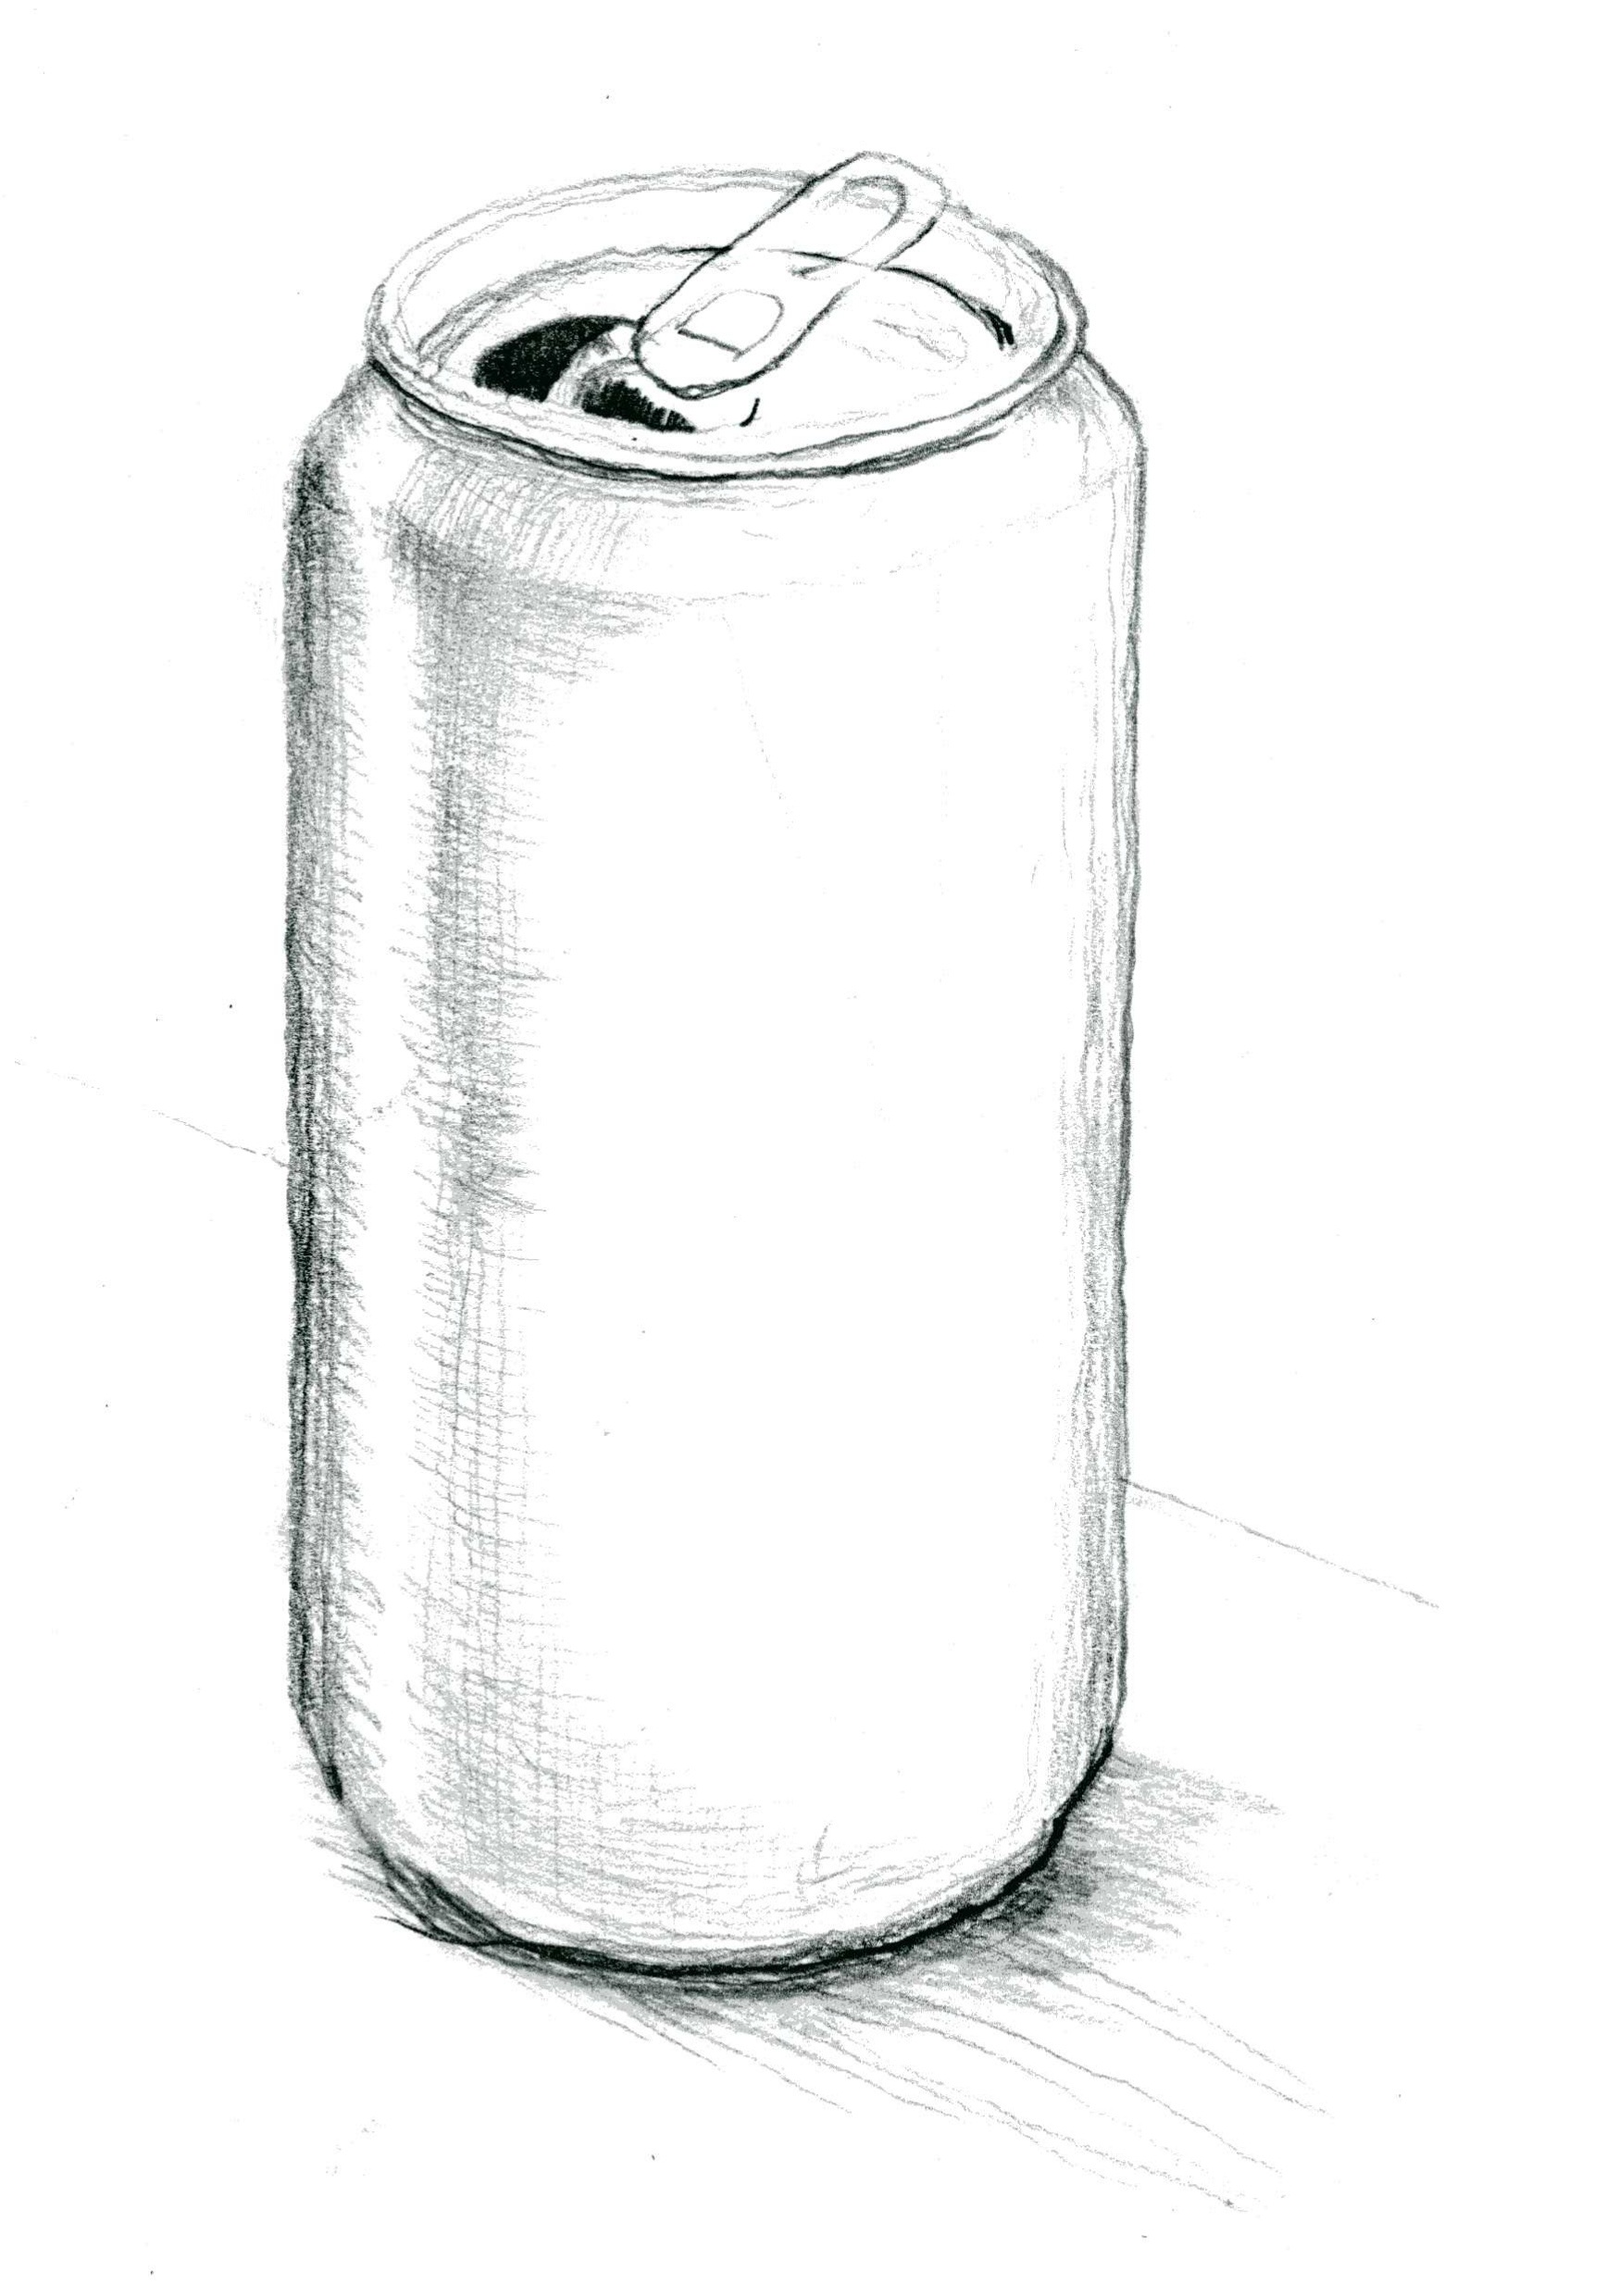
glass, vase, bottle, glass bottle, sketch, drawing, cylinder, pencil drawing, tin can, drinkware, aluminum can, grayscale scan